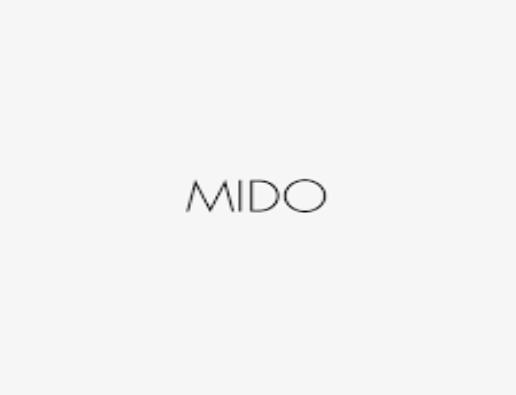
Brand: mido
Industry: Clothes